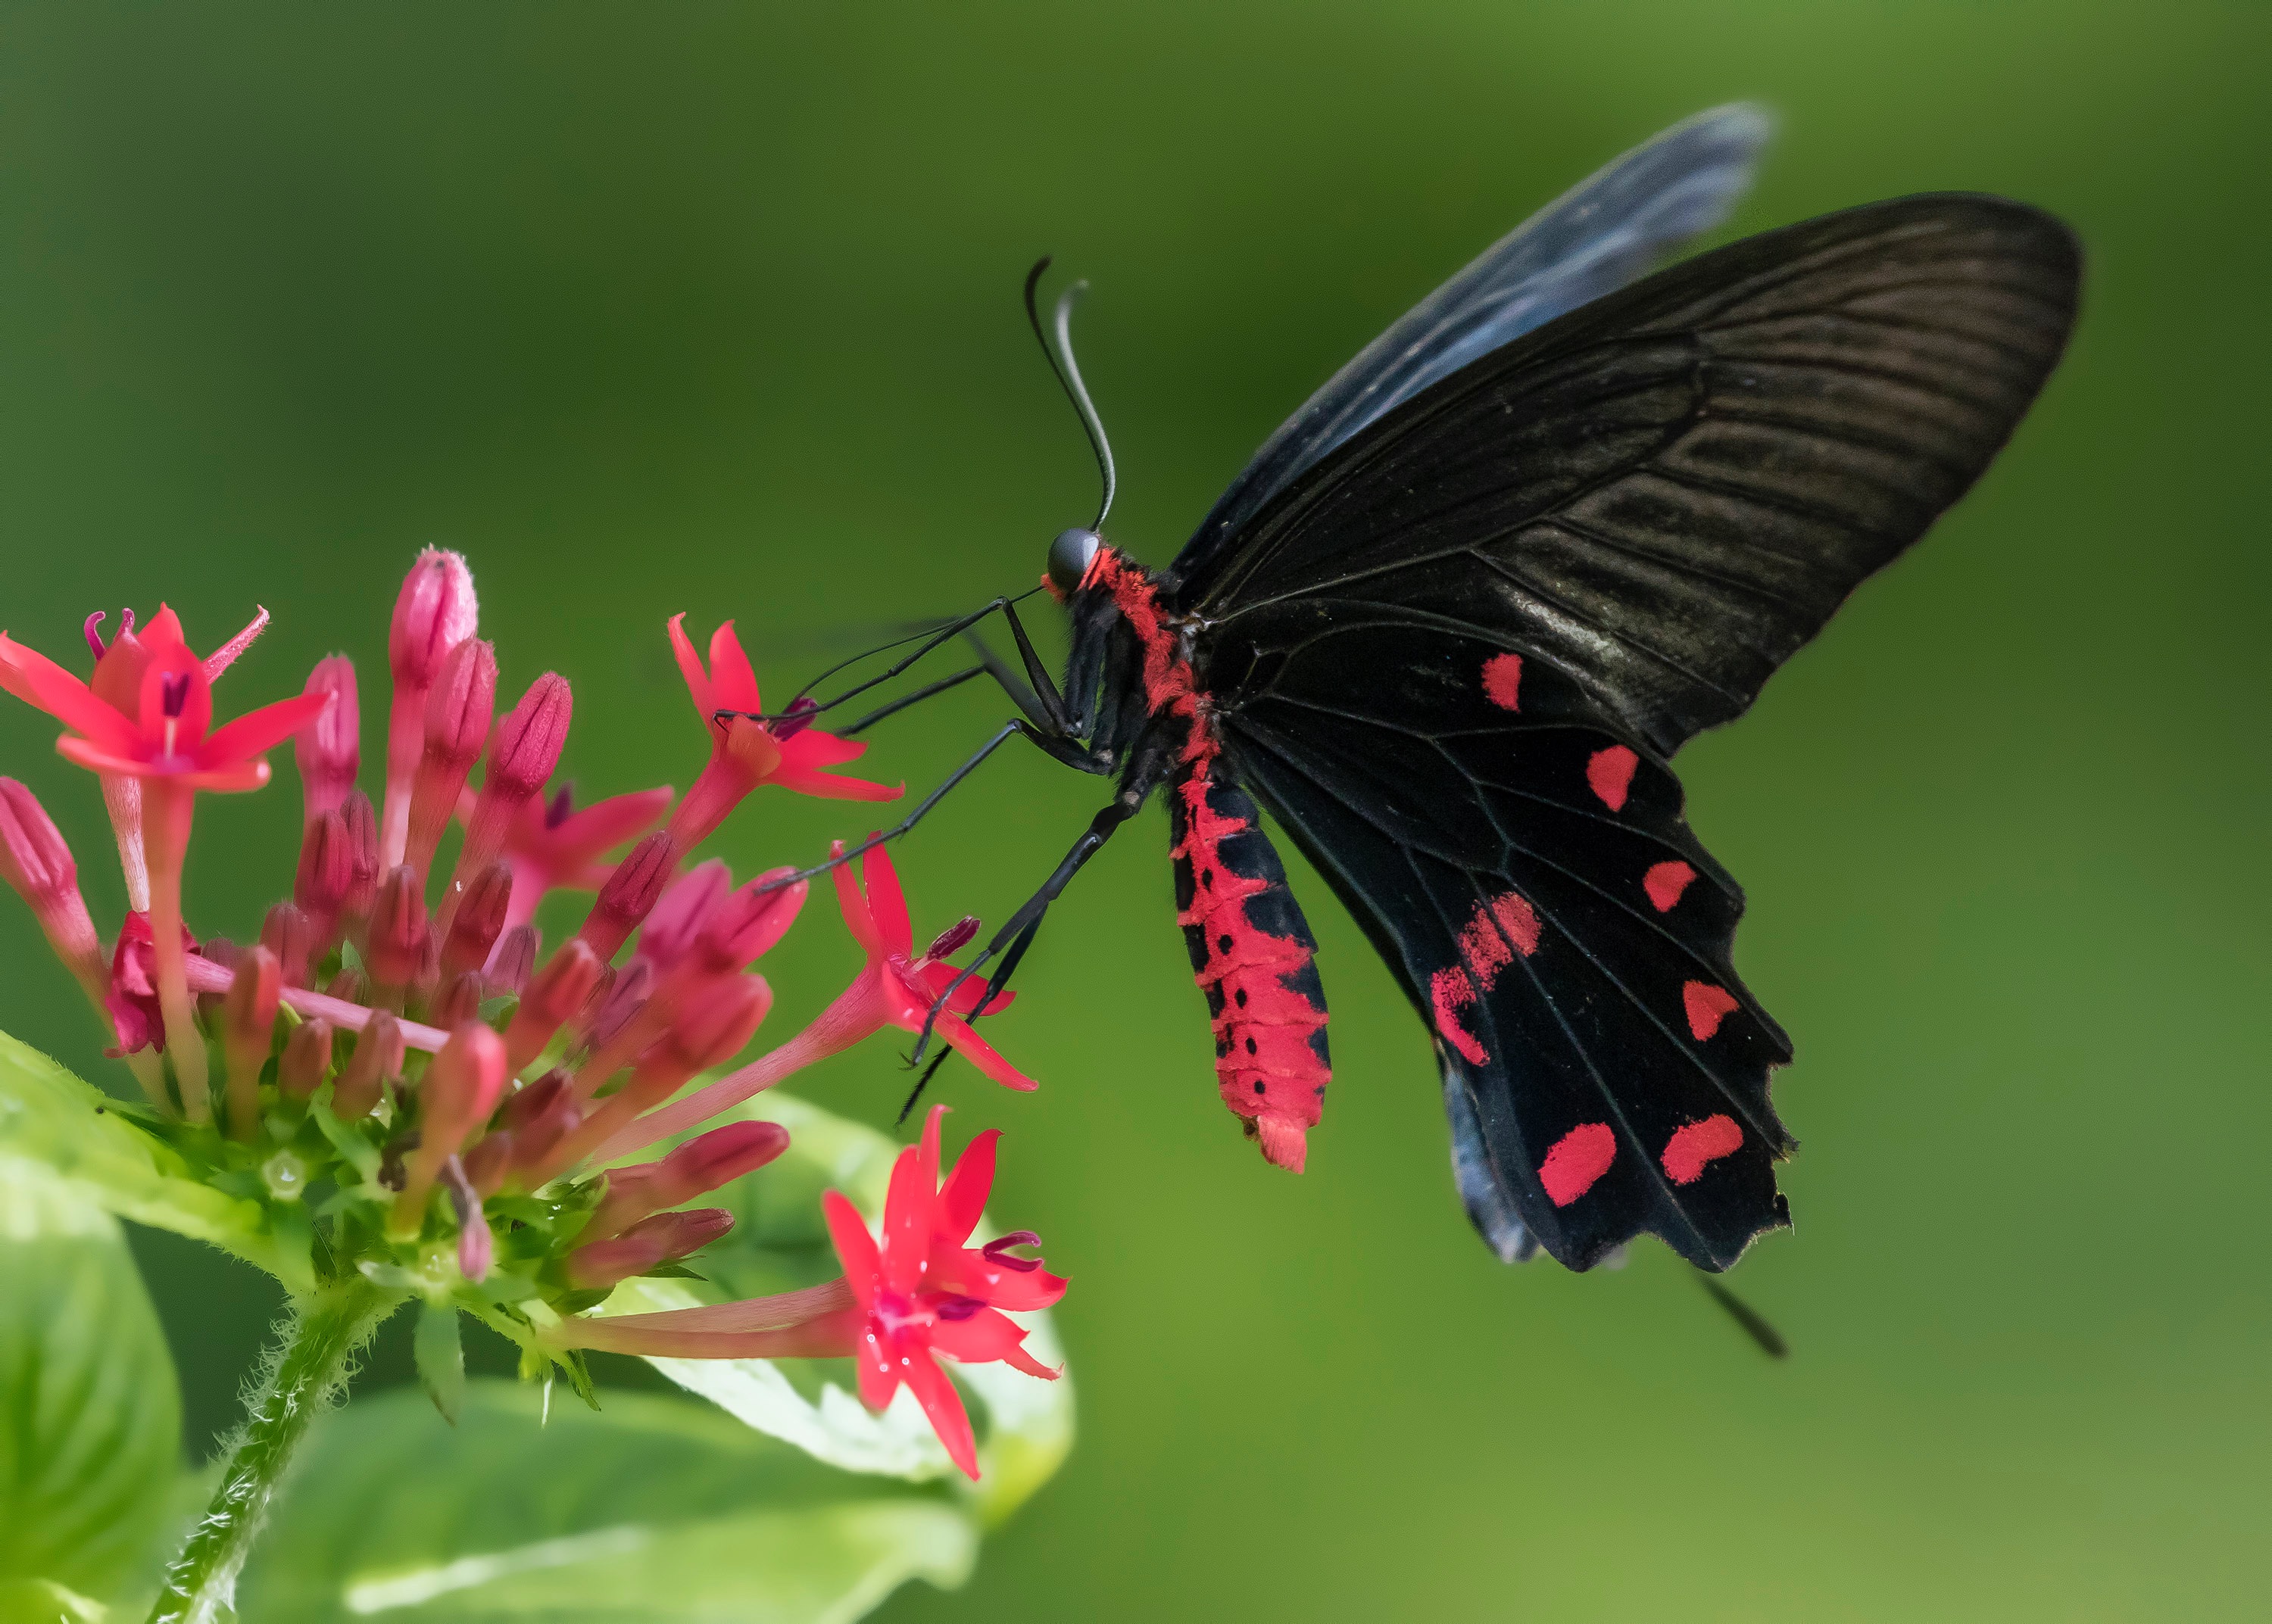
nature, wing, photography, flower, petal, insect, botany, butterfly, flora, fauna, invertebrate, close up, monarch butterfly, nectar, macro photography, arthropod, pollinator, moths and butterflies, lycaenid, brush footed butterfly